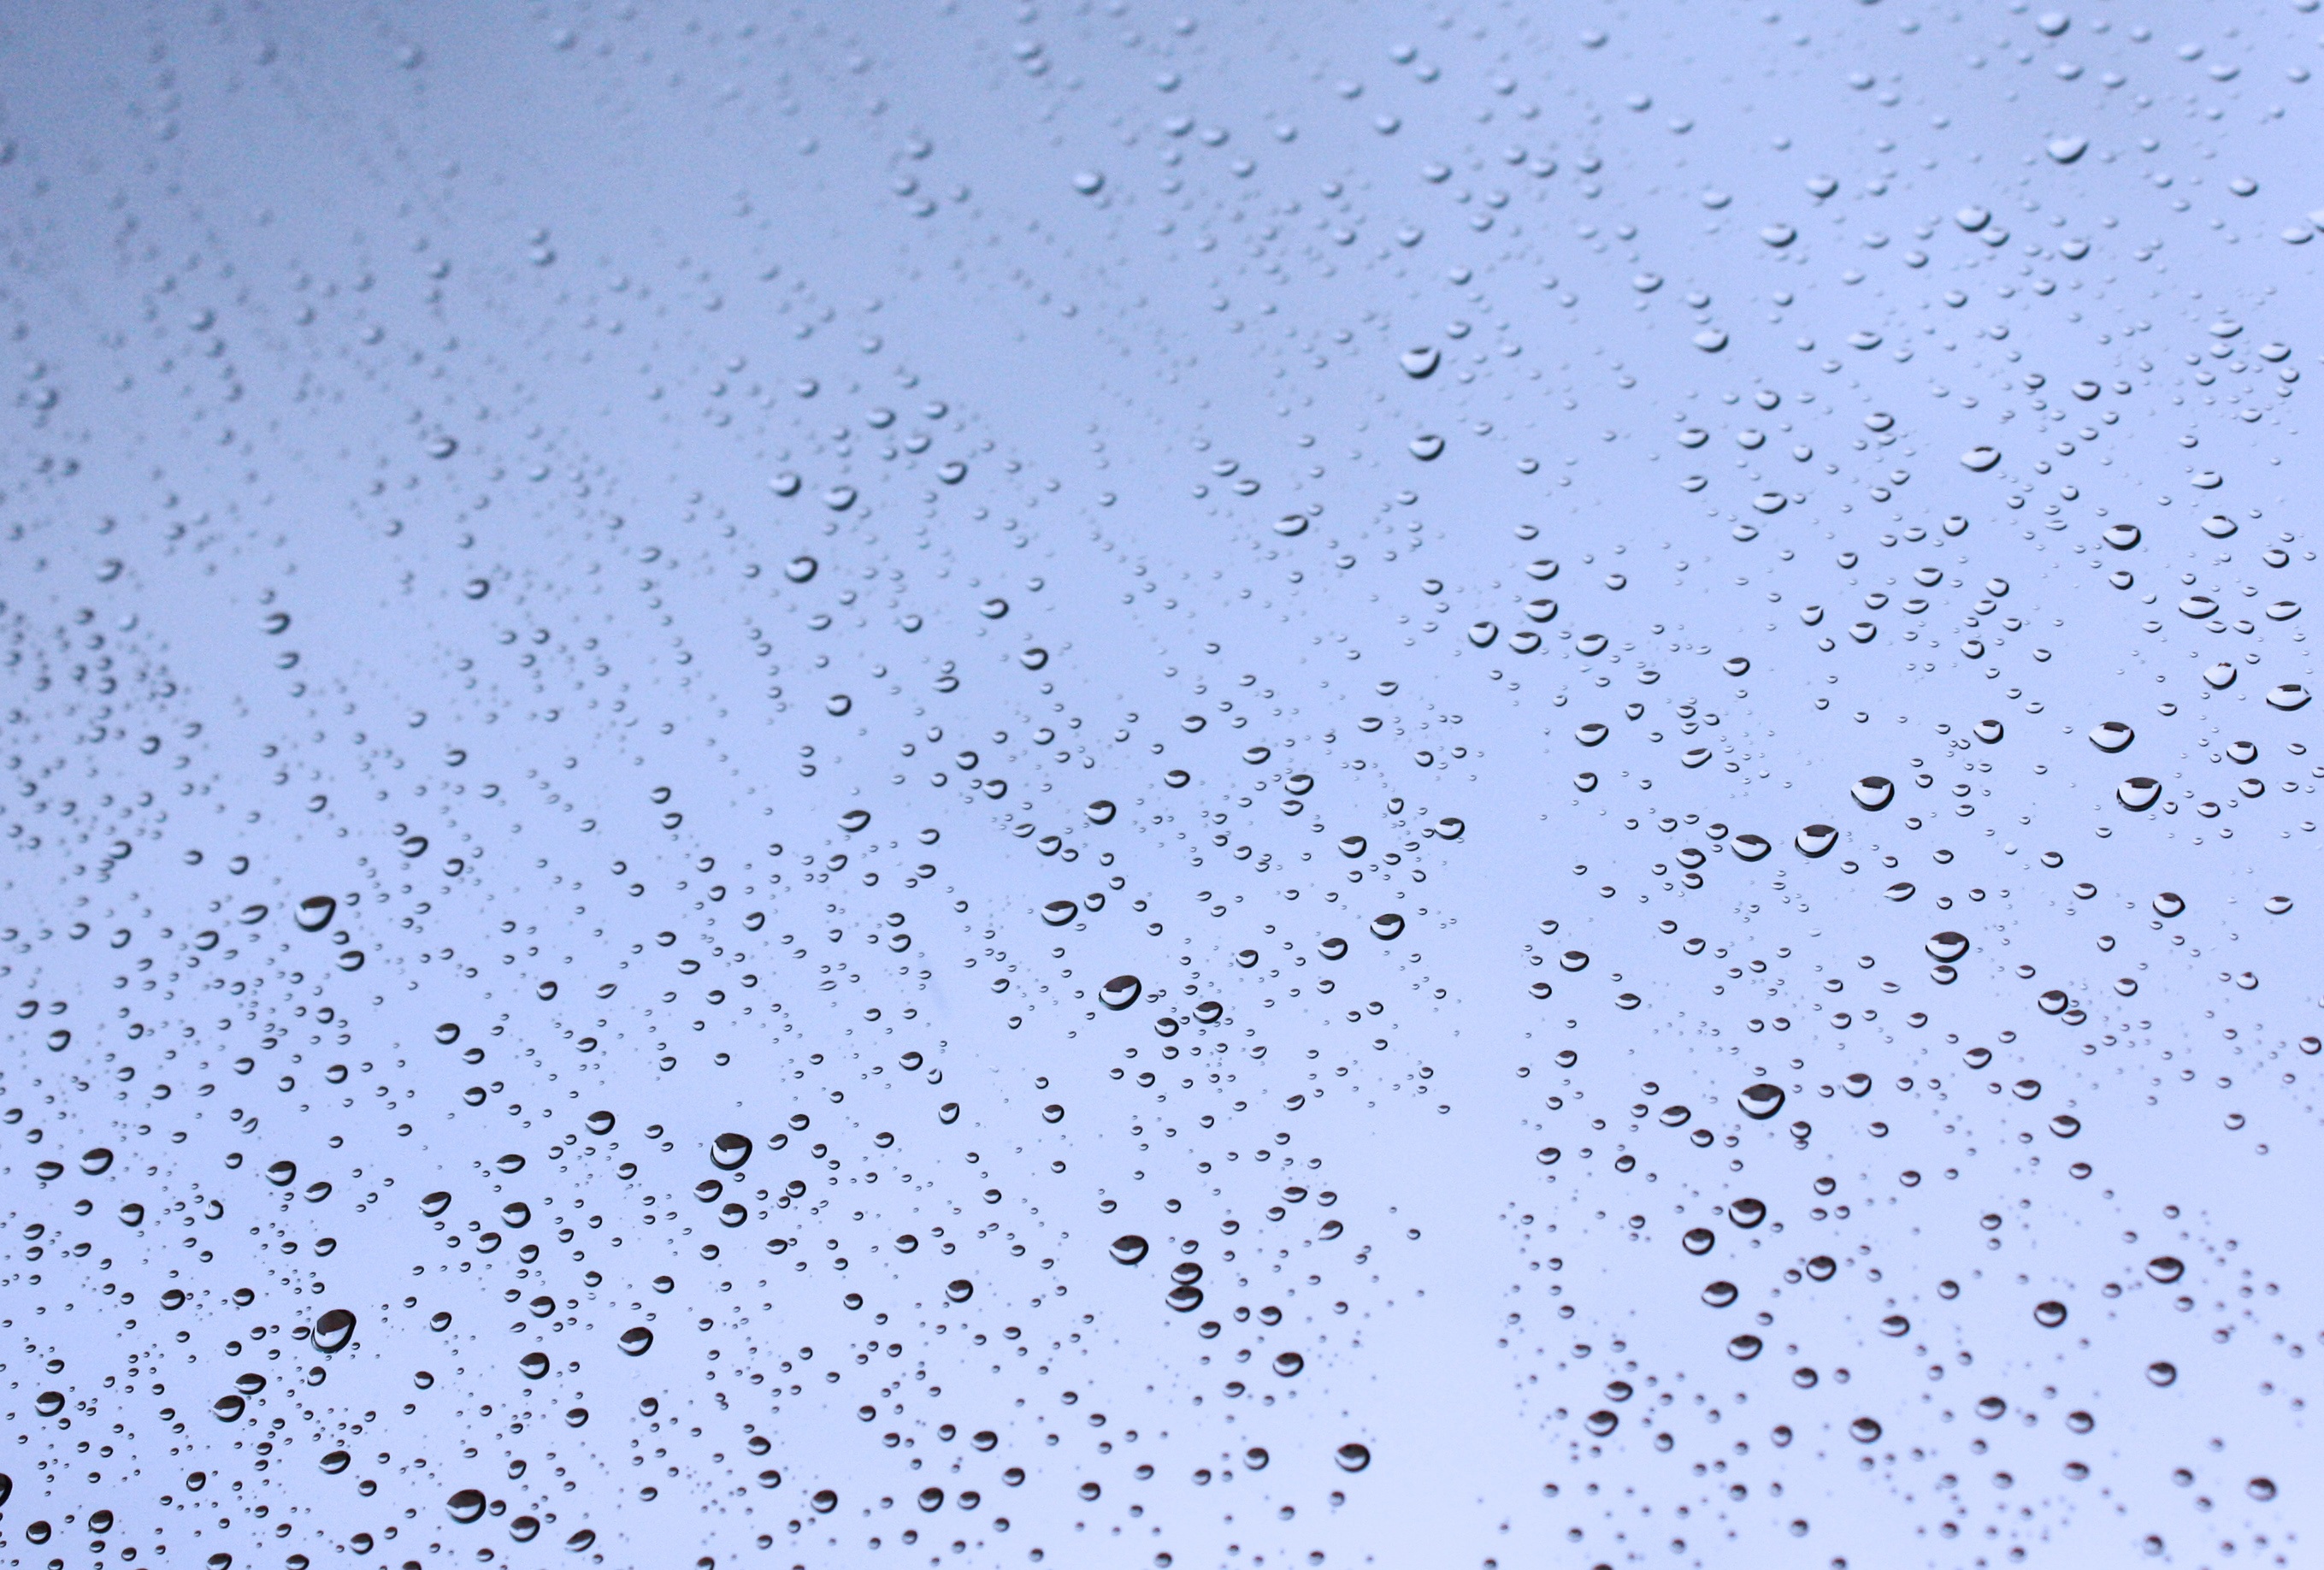
water, branch, snow, cold, winter, drop, rain, leaf, window, glass, frost, wet, flock, line, weather, drops, freezing, rainy day